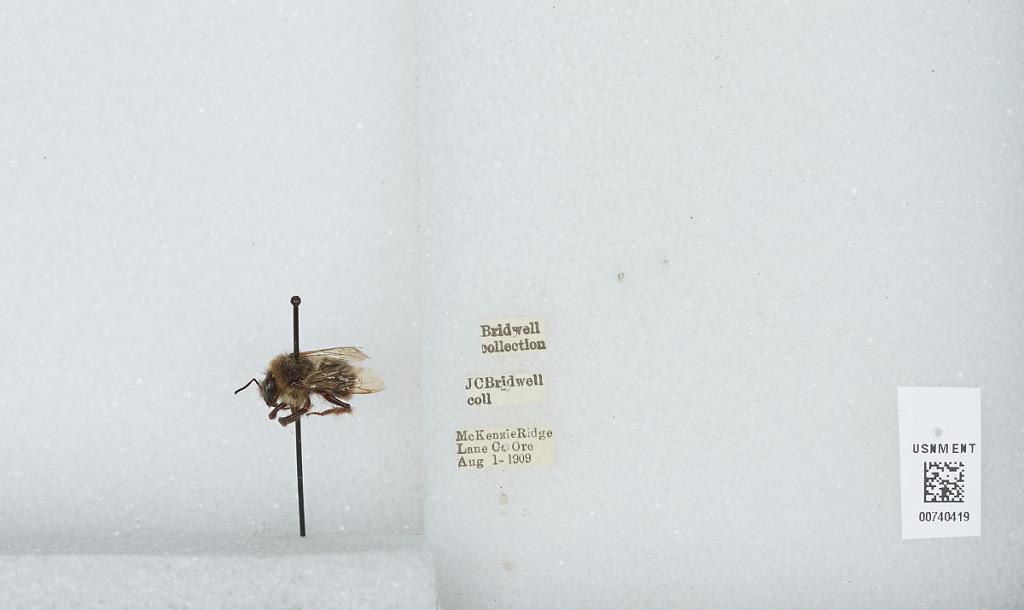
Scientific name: Bombus (Pyrobombus) bifarius Cresson
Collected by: J. Bridwell
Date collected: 1909-8-1
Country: United States
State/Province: Oregon
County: Lane
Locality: McKenzie Ridge
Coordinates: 44.1753, -122.163